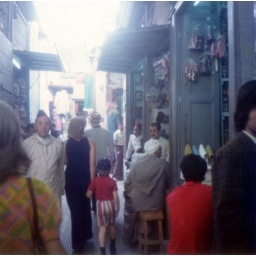
1974. I'm the little kid in the red shirt holding my aunt Michelle's hand on the streets of Morocco.